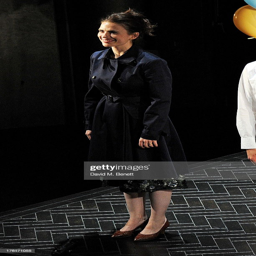
film actor bows at the curtain call during the press night performance .